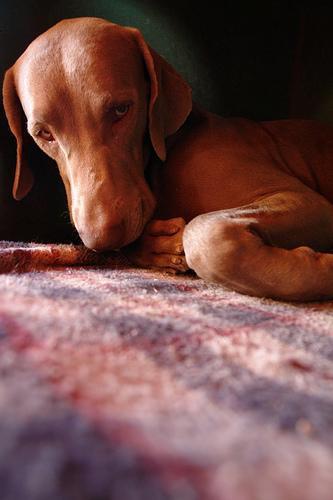
Weimaraner